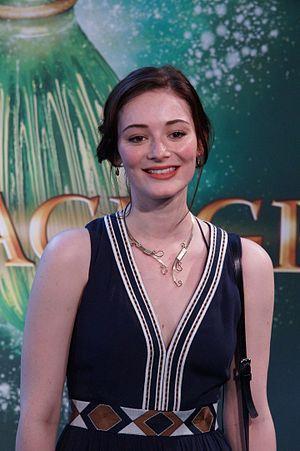
Berlin 56 est une mini-série allemande en trois épisodes de 90 à 95 minutes créée par Annette Hess, diffusée du 20 au 23 mars 2016 sur ZDF.
Berlin 59 est une mini-série allemande en trois parties de 90 minutes qui fait suite à la mini-série Berlin 56 créée par Annette Hess, et diffusée du 18 au 21 mars 2018 sur ZDF.
Bleu saphir est un film fantastique allemand, réalisé par Felix Fuchssteiner et Katharina Schöde, sorti en 2014.